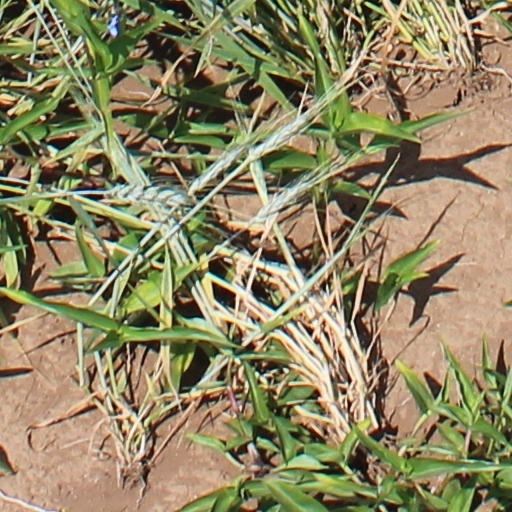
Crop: wheat